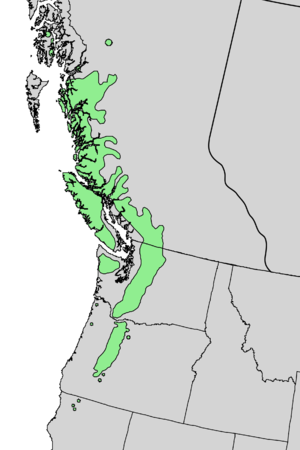
Le Sapin gracieux est une espèce d'arbres de la famille des Pinacées, originaire de la côte ouest de l'Amérique du Nord.
Le Sapin gracieux est une espèce d'arbres de la famille des Pinacées, originaire de la côte ouest de l'Amérique du Nord.